Oskar Veldeman

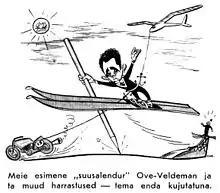
Self-portrait of Oskar Veldeman

Oskar Veldeman (or Veldemann; pseudonym O v e; 8 December 1912, Viljandi – 24 December 1942, Gorky Oblast) was an Estonian motorsport person, ski jumper and sport journalist.